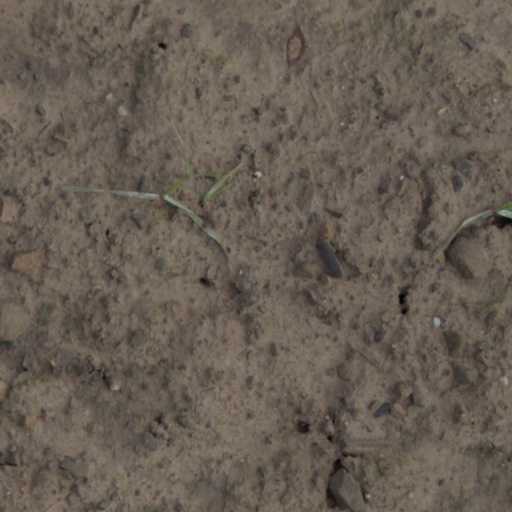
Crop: wheat